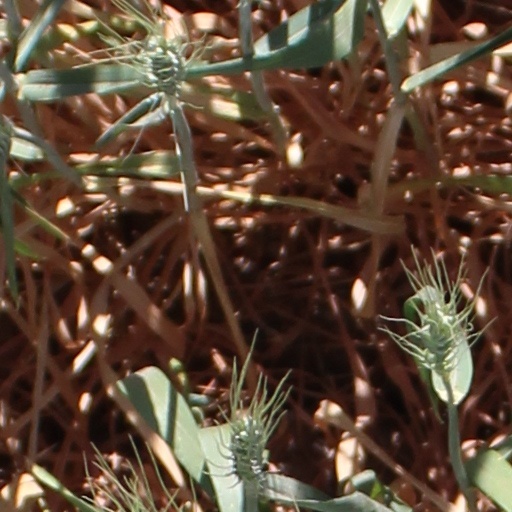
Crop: wheat